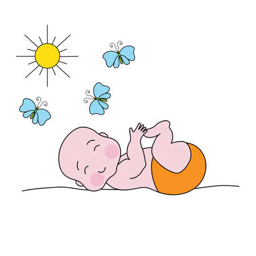
a happy baby with sun and butterflies .